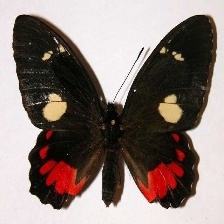
Species: GREEN CELLED CATTLEHEART